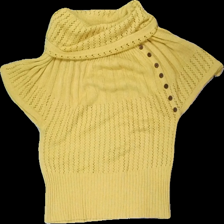
View: front
Type: Top
Category: Ladies
Brand: Not in the list
Brand text on label: classic
Colors: Yellow
Material: 80% Acryl 20% Nylon
Cut: Regular
Size: M
Season: All
Price range: 50-100
Recommended usage: Reuse
Description: yellow knitted top with buttons